Lambertus Nicodemus Palar

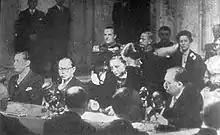
Indonesian Vice-president Hatta and Dutch Juliana of the Netherlands at the signing ceremony in The Hague at which the Dutch recognized Indonesian sovereignty

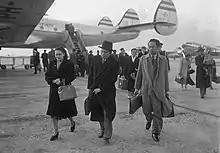
Palar in the Netherlands, 1950

Palar joined the effort for international recognition of Indonesian independence by becoming the Indonesian Representative to the United Nations in 1947. He remained in this position until 1953. This time period included such important events as the continued Dutch-Indonesian conflict, the transfer of sovereignty from the Dutch, and the inclusion of Indonesia as a member of the United Nations.